Alfred Wahlberg

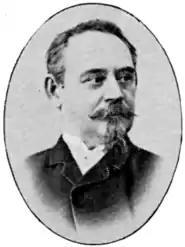
Alfred Wahlberg, from the "Svenskt Porträttgalleri XX"

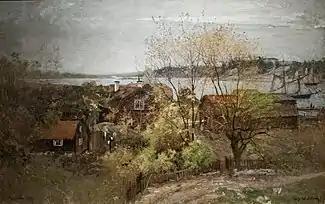
"View Near Vaxholm" (1872)

Alfred Wahlberg was born in Stockholm, Sweden. His father was a painter and his mother worked with carving. Wahlberg learned his father's profession as a child, but became a student at Royal Swedish Academy of Music after showing precocious musical talent. He studied piano and clarinet at the academy. After finishing his studies, Wahlberg joined the orchestra Göta gardes musikkår, and earned money (25–50 öre per hour) by giving piano lessons. He received preparatory education at the Royal Swedish Academy of Arts at the same time, although he never became a real student there.